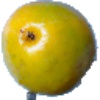
Label: maracuja